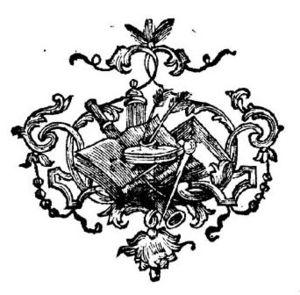
Marco Coltellini est un librettiste d'opéra, né à Montepulciano le 24 mai 1724 et mort à Saint-Pétersbourg en novembre 1777. Il est connu aussi par son activité de typographe et éditeur.